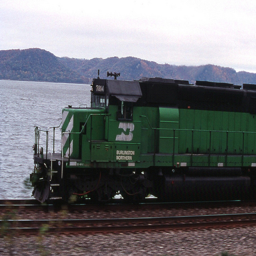
A green train traveling along down  the tracks
THERE IS A TRAIN THAT IS ON THE TRACKS
a train on a track near a body of water
A green train is driving on a track next to a river.
A train that is driving by on the train tracks.